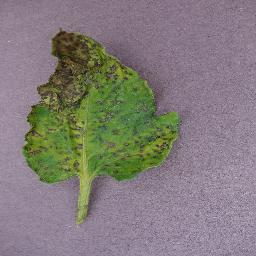
Label: Tomato___Septoria_leaf_spot